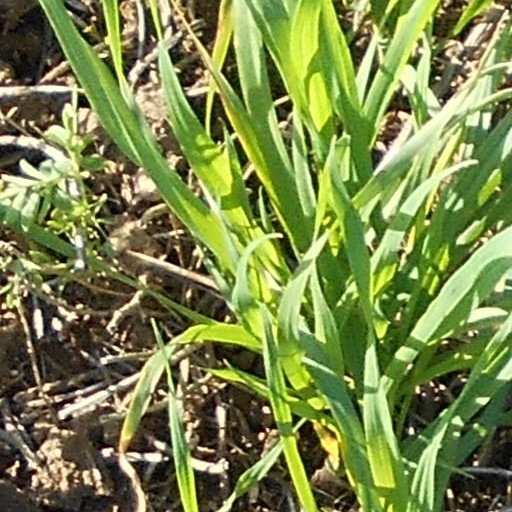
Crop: wheat